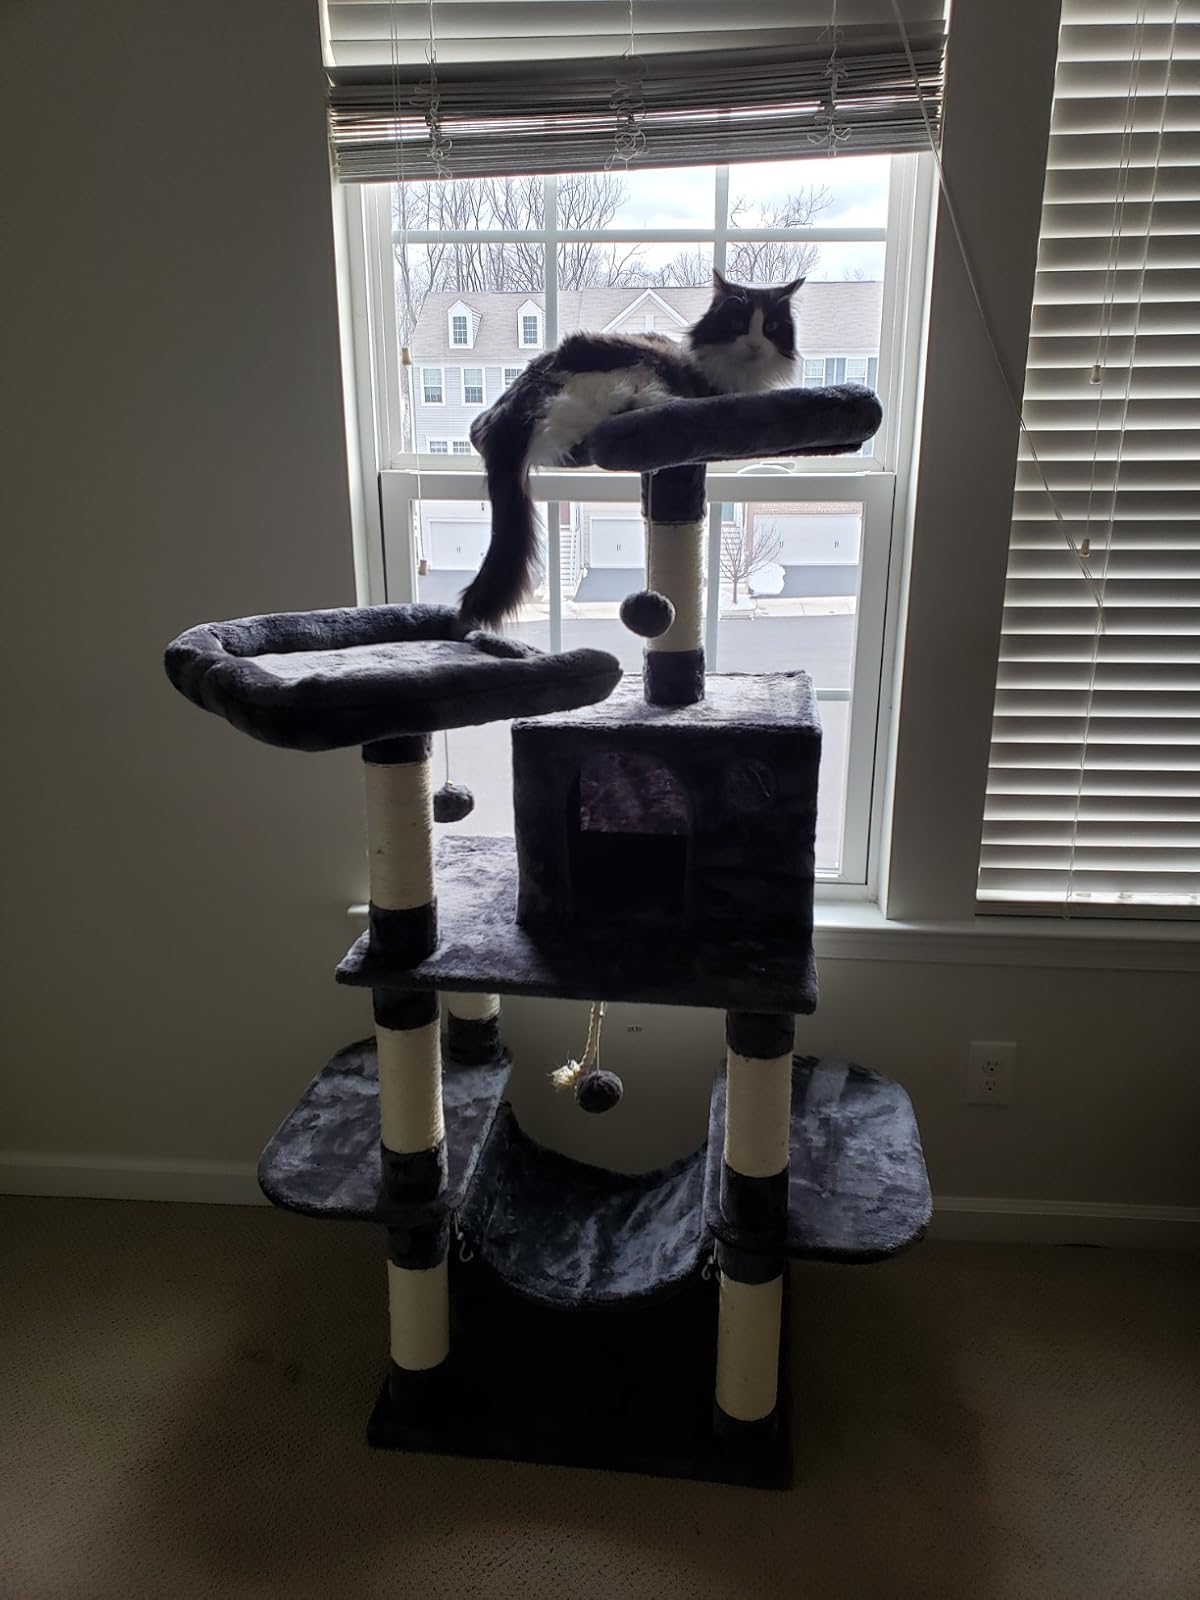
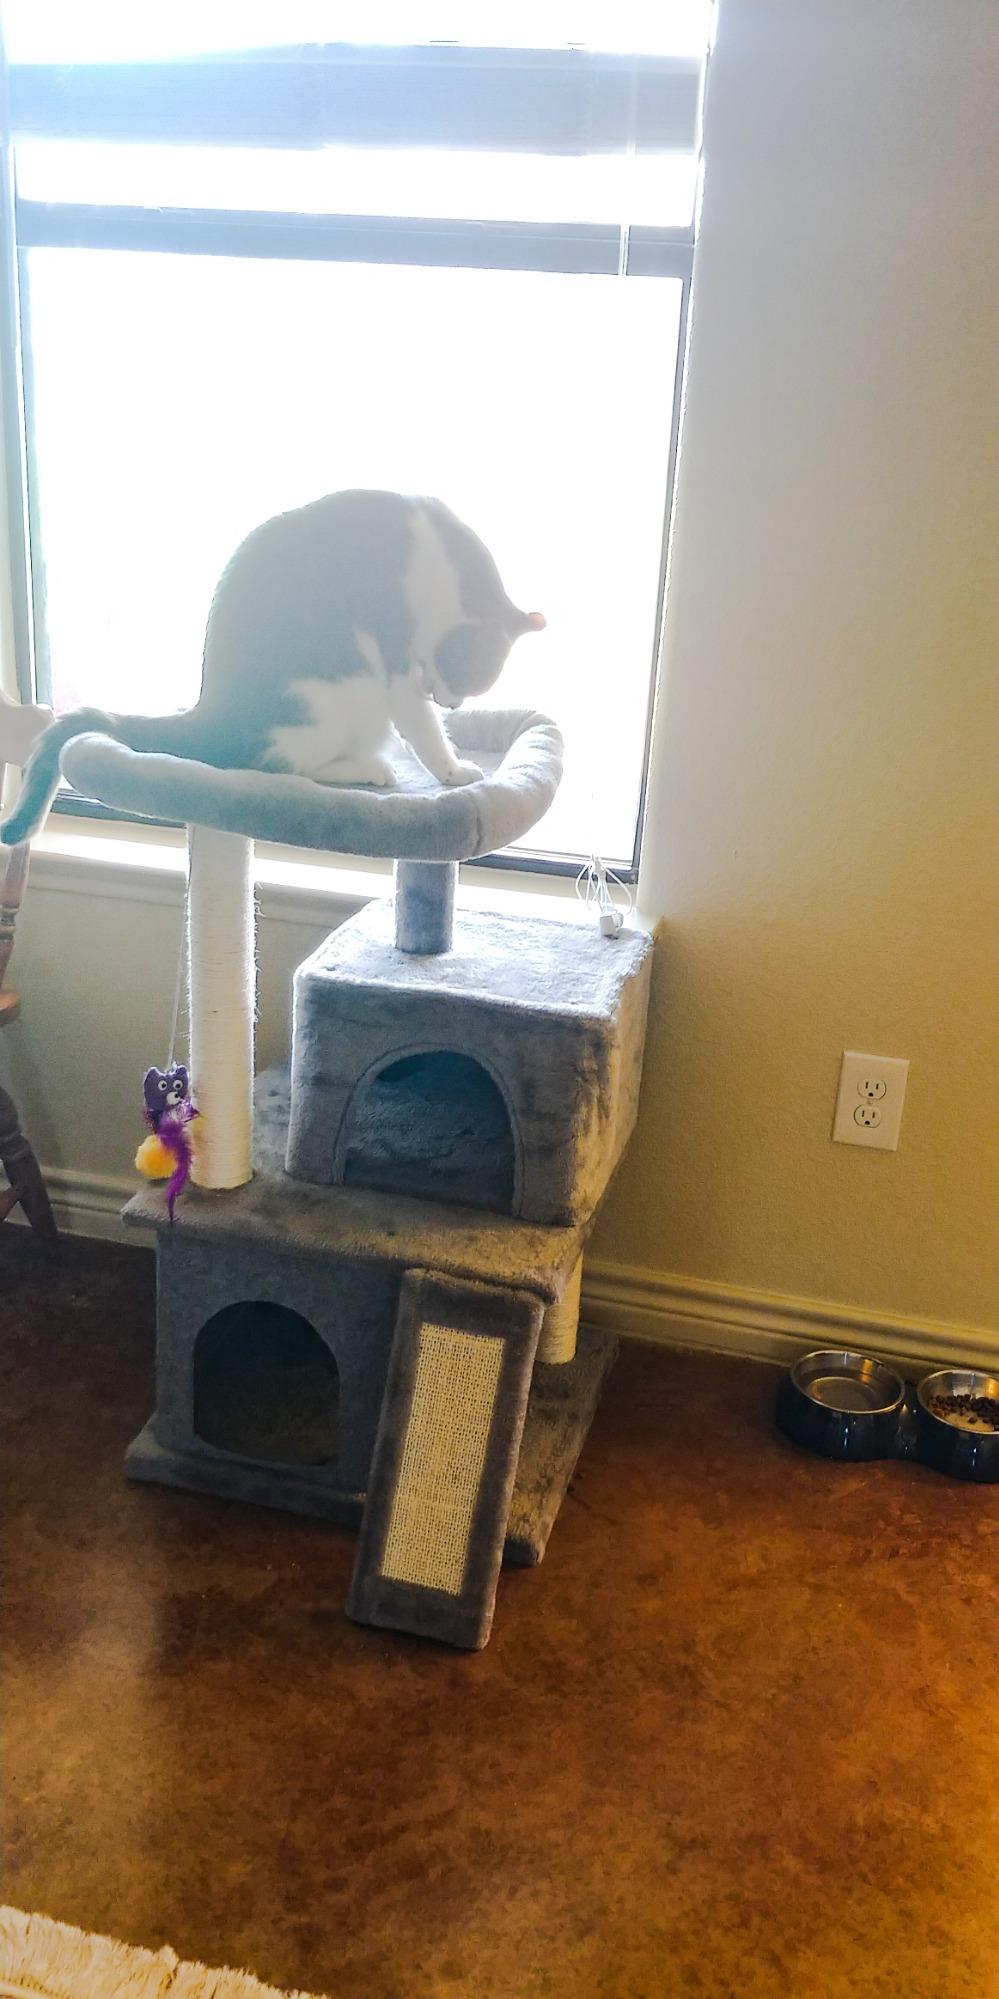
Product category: items_cat tree
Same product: no